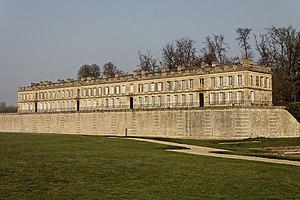
Le château de Chantilly est un château français situé à Chantilly, dans le département de l'Oise, en région des Hauts-de-France, dans la vallée de la Nonette, affluent de l'Oise. À l'exception du « Petit Château », construit au XVIᵉ siècle par Jean Bullant, le château actuel est une reconstruction du XIXᵉ siècle sur des plans de l'architecte Honoré Daumet pour l'avant-dernier fils du roi Louis-Philippe Iᵉʳ, Henri d'Orléans, duc d'Aumale, héritier du domaine, qui y installa ses collections de peintures, de dessins et de livres anciens.